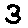
Label: 3